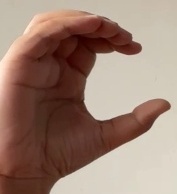
ASL sign: C